Red Swastika Society

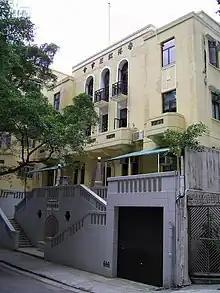
The Red Swastika in Hong Kong, Causeway Bay circa 2008

Perhaps its most documented impact on the history of China was for helping the victims of the Nanjing Massacre. The rampage of the occupying Japanese forces through the city left thousands of bodies in the streets, and the Red Swastika Society stepped in to assist in burials. Records of these activities from the Red Swastika Society have provided important primary resources for research into the scale of the atrocity and the location of mass graves.